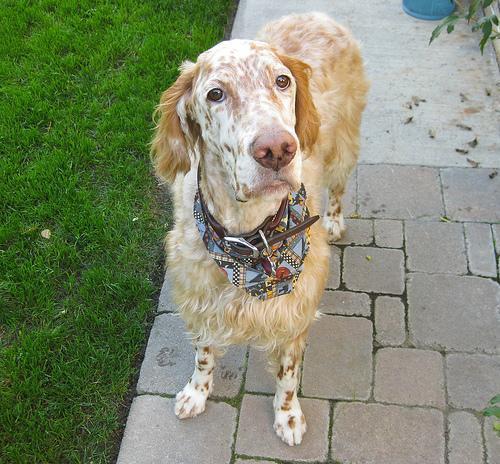
english setter